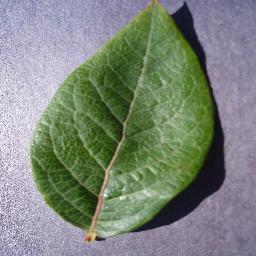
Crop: blueberry
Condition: healthy